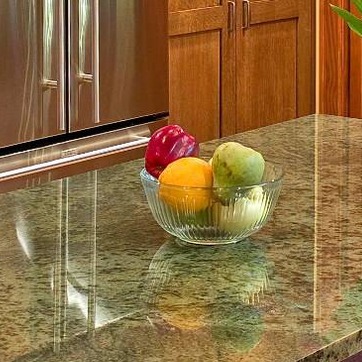
Material: food